Question: What is behind the men?
Tambaya: Meye abayan mutanan?
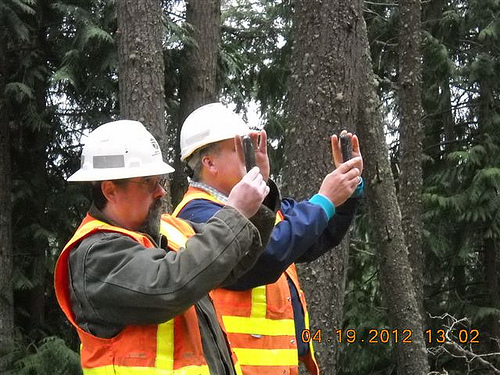
Answer: Trees.
Amsa: Bishiyoyi.